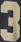
Number: 3